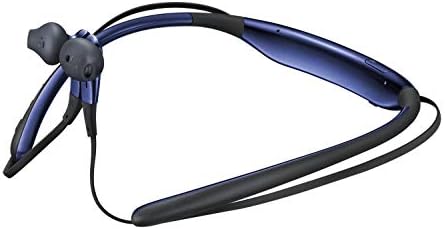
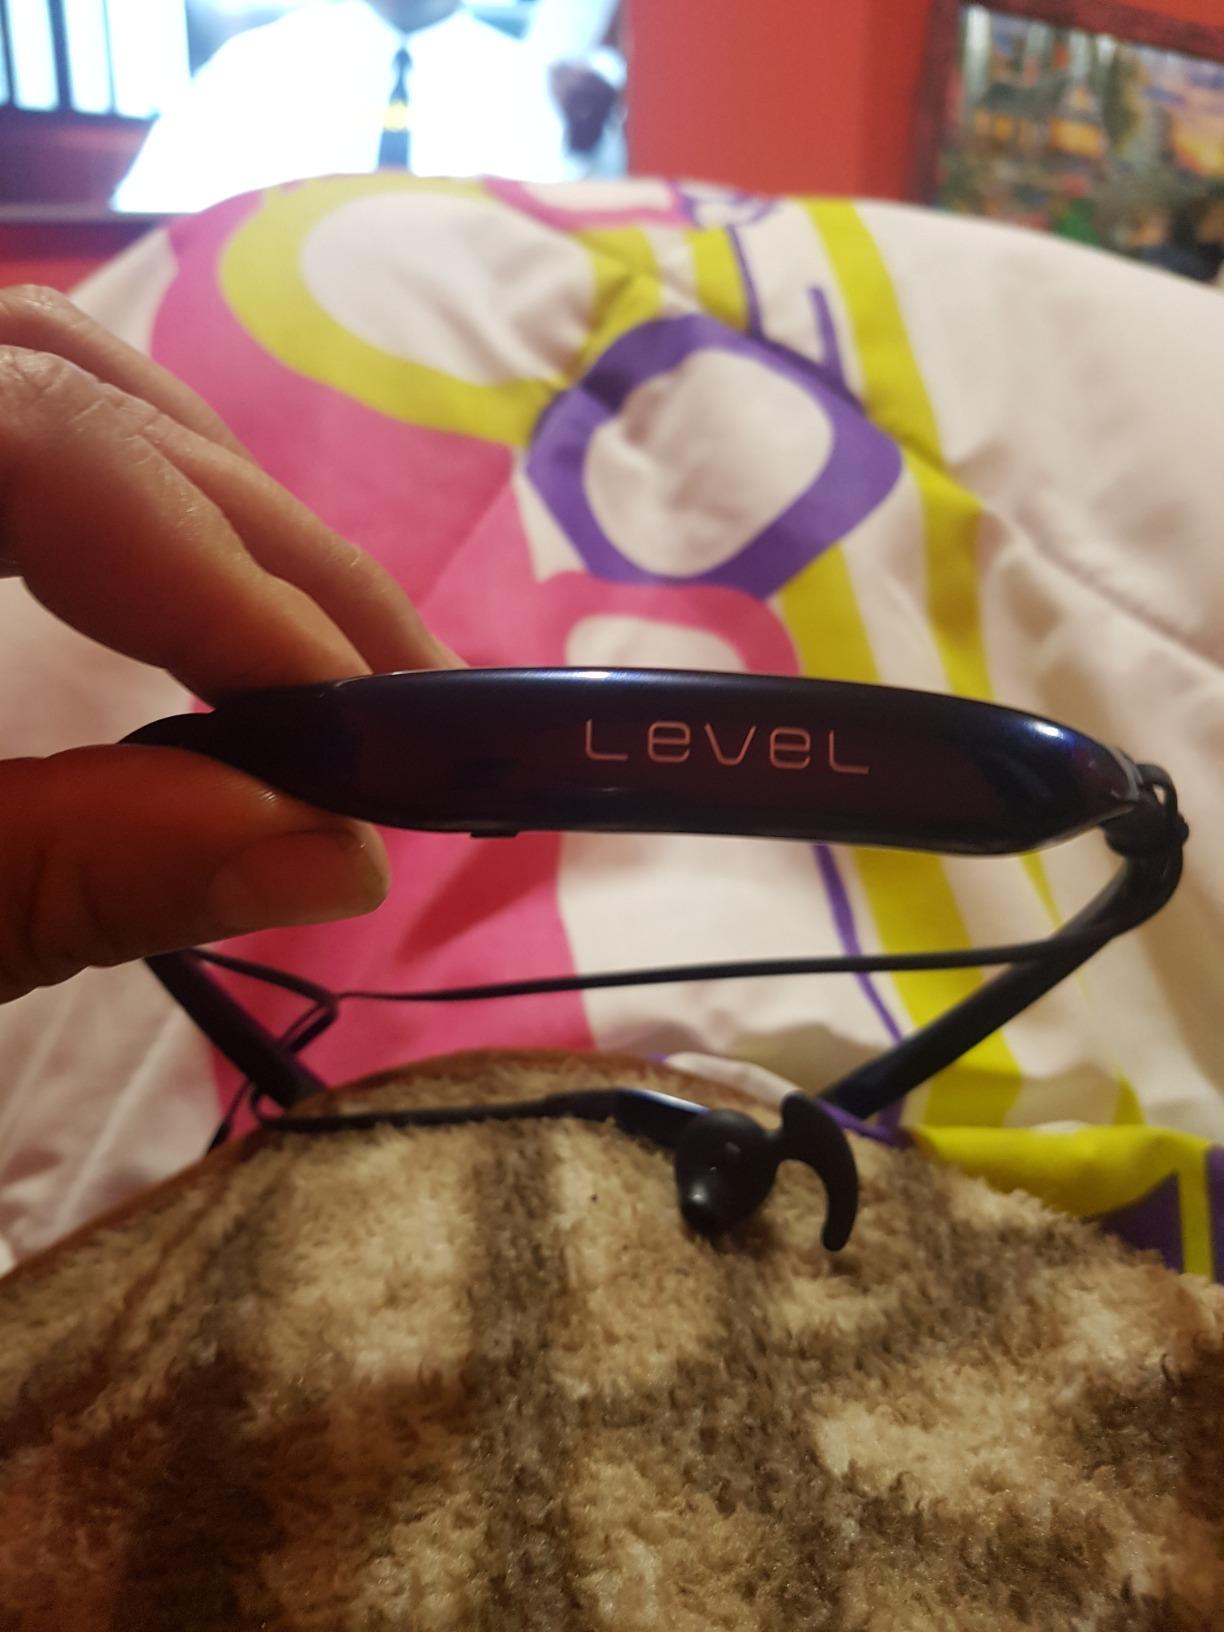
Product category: headphones
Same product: yes